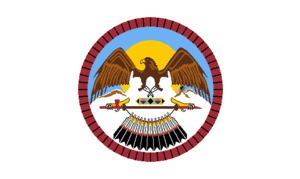
Uintah and Ouray réserve indienne américaine de la tribu des Utes située en Utah. Elle est située dans le nord - est de l' Utah, aux États-Unis. C'est la patrie de la tribu indienne Ute et la plus grande des trois réserves indiennes habitées par des membres de la tribu Ute d' amérindiens.